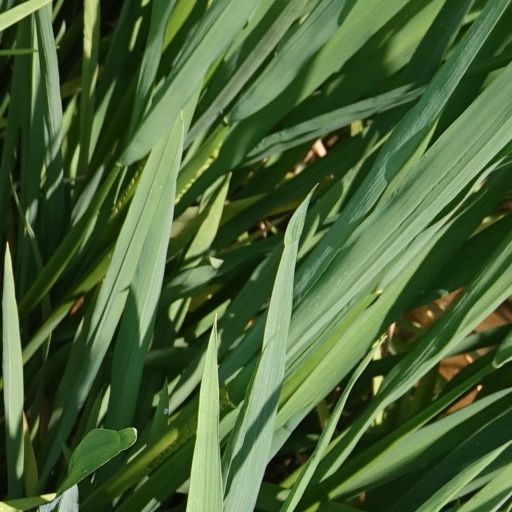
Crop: rice